Siege of Saïo

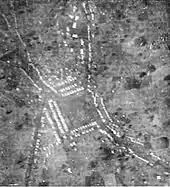

The Belgo-Congolese situation remained difficult until early June, when the Baro and Sobat rivers rose enough for reinforcements from the Congo to reach them. They then decided to try to sever the Italian supply line between Saïo and Mogi, another town upon the plateau. To hold the line near Bortai Brook, the Belgians could only spare around 250 men for an attack. It was hoped that cutting the Italians off would allow the British, stalled in their advance at Gidami, to move south and encircle Saïo. On 9 June the Belgian force attacked Mogi, their flank covered by the arrival of a new battalion from the Congo. The Italian garrison, numbering around 300 men, held off the assault. Believing that the town could only be taken at a heavy cost, the Belgians instead fortified their positions around Mogi and sent patrols to ambush the road by which Saïo was being supplied.